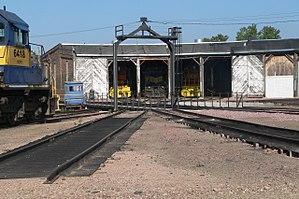
La ville de Huron est le siège du comté de Beadle, dans l'État du Dakota du Sud, aux États-Unis. Selon le recensement de 2010, elle compte 12 592 habitants.